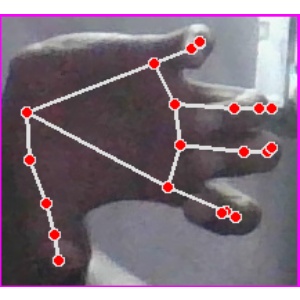
अक्षर: त